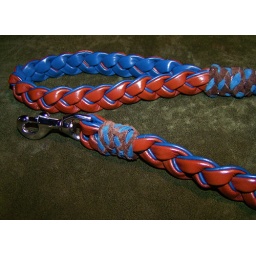
dog leash in lamb leather/suede fully handmade without machine stitching2 pcs. made on request